Carl E. Olivebring

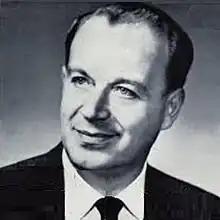
Olivebring in 1965

Carl E. Olivebring (originally "Carl-Erik Gerhard Andersson", also known as "Carl Olivebring" and "Carl-Erik Olivebring", April 20, 1919 – October 8, 2002), was a Swedish baritone singer.